Hou Debang

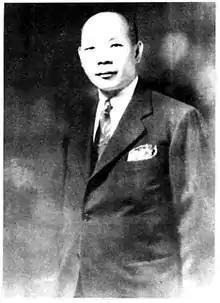
Hou Debang

Hou Debang (9 August 1890 – 26 August 1974), also known as Hou Qirong and Hou Te-Pang, was a Chinese chemist and chemical engineer. He was born in Taijiang District of Fuzhou (then known as Houguan County). Graduating from Tsinghua Preparatory School in 1912, Hou was one of the scholars sent to the United States to study modern technologies. He obtained his master's degree in chemical engineering at Massachusetts Institute of Technology (1917), and later obtained his doctoral degree at Columbia University (1921).